Kent Road station

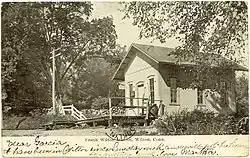
South Wilton station in a postcard sent in 1906

The original station located at the site was located on the north side of Kent Road and was originally called Kent. Kent was opened in 1852 by the Danbury and Norwalk Railroad. The name of the station was changed to South Wilton when the railroad was leased by the Housatonic Railroad in 1886, possibly to distinguish it from the HRR's already existing station in the town of Kent. The station served the nearby Kensett Sanitarium, Which burned down in 1912. The station was also known as Hopkins. Which is possibly a reference to Fred Hopkins, who was the station agent at the Wilton station for many years.